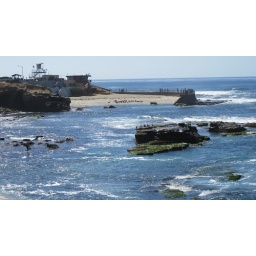
Sea lions bathing on Children's beach in La Jolla.